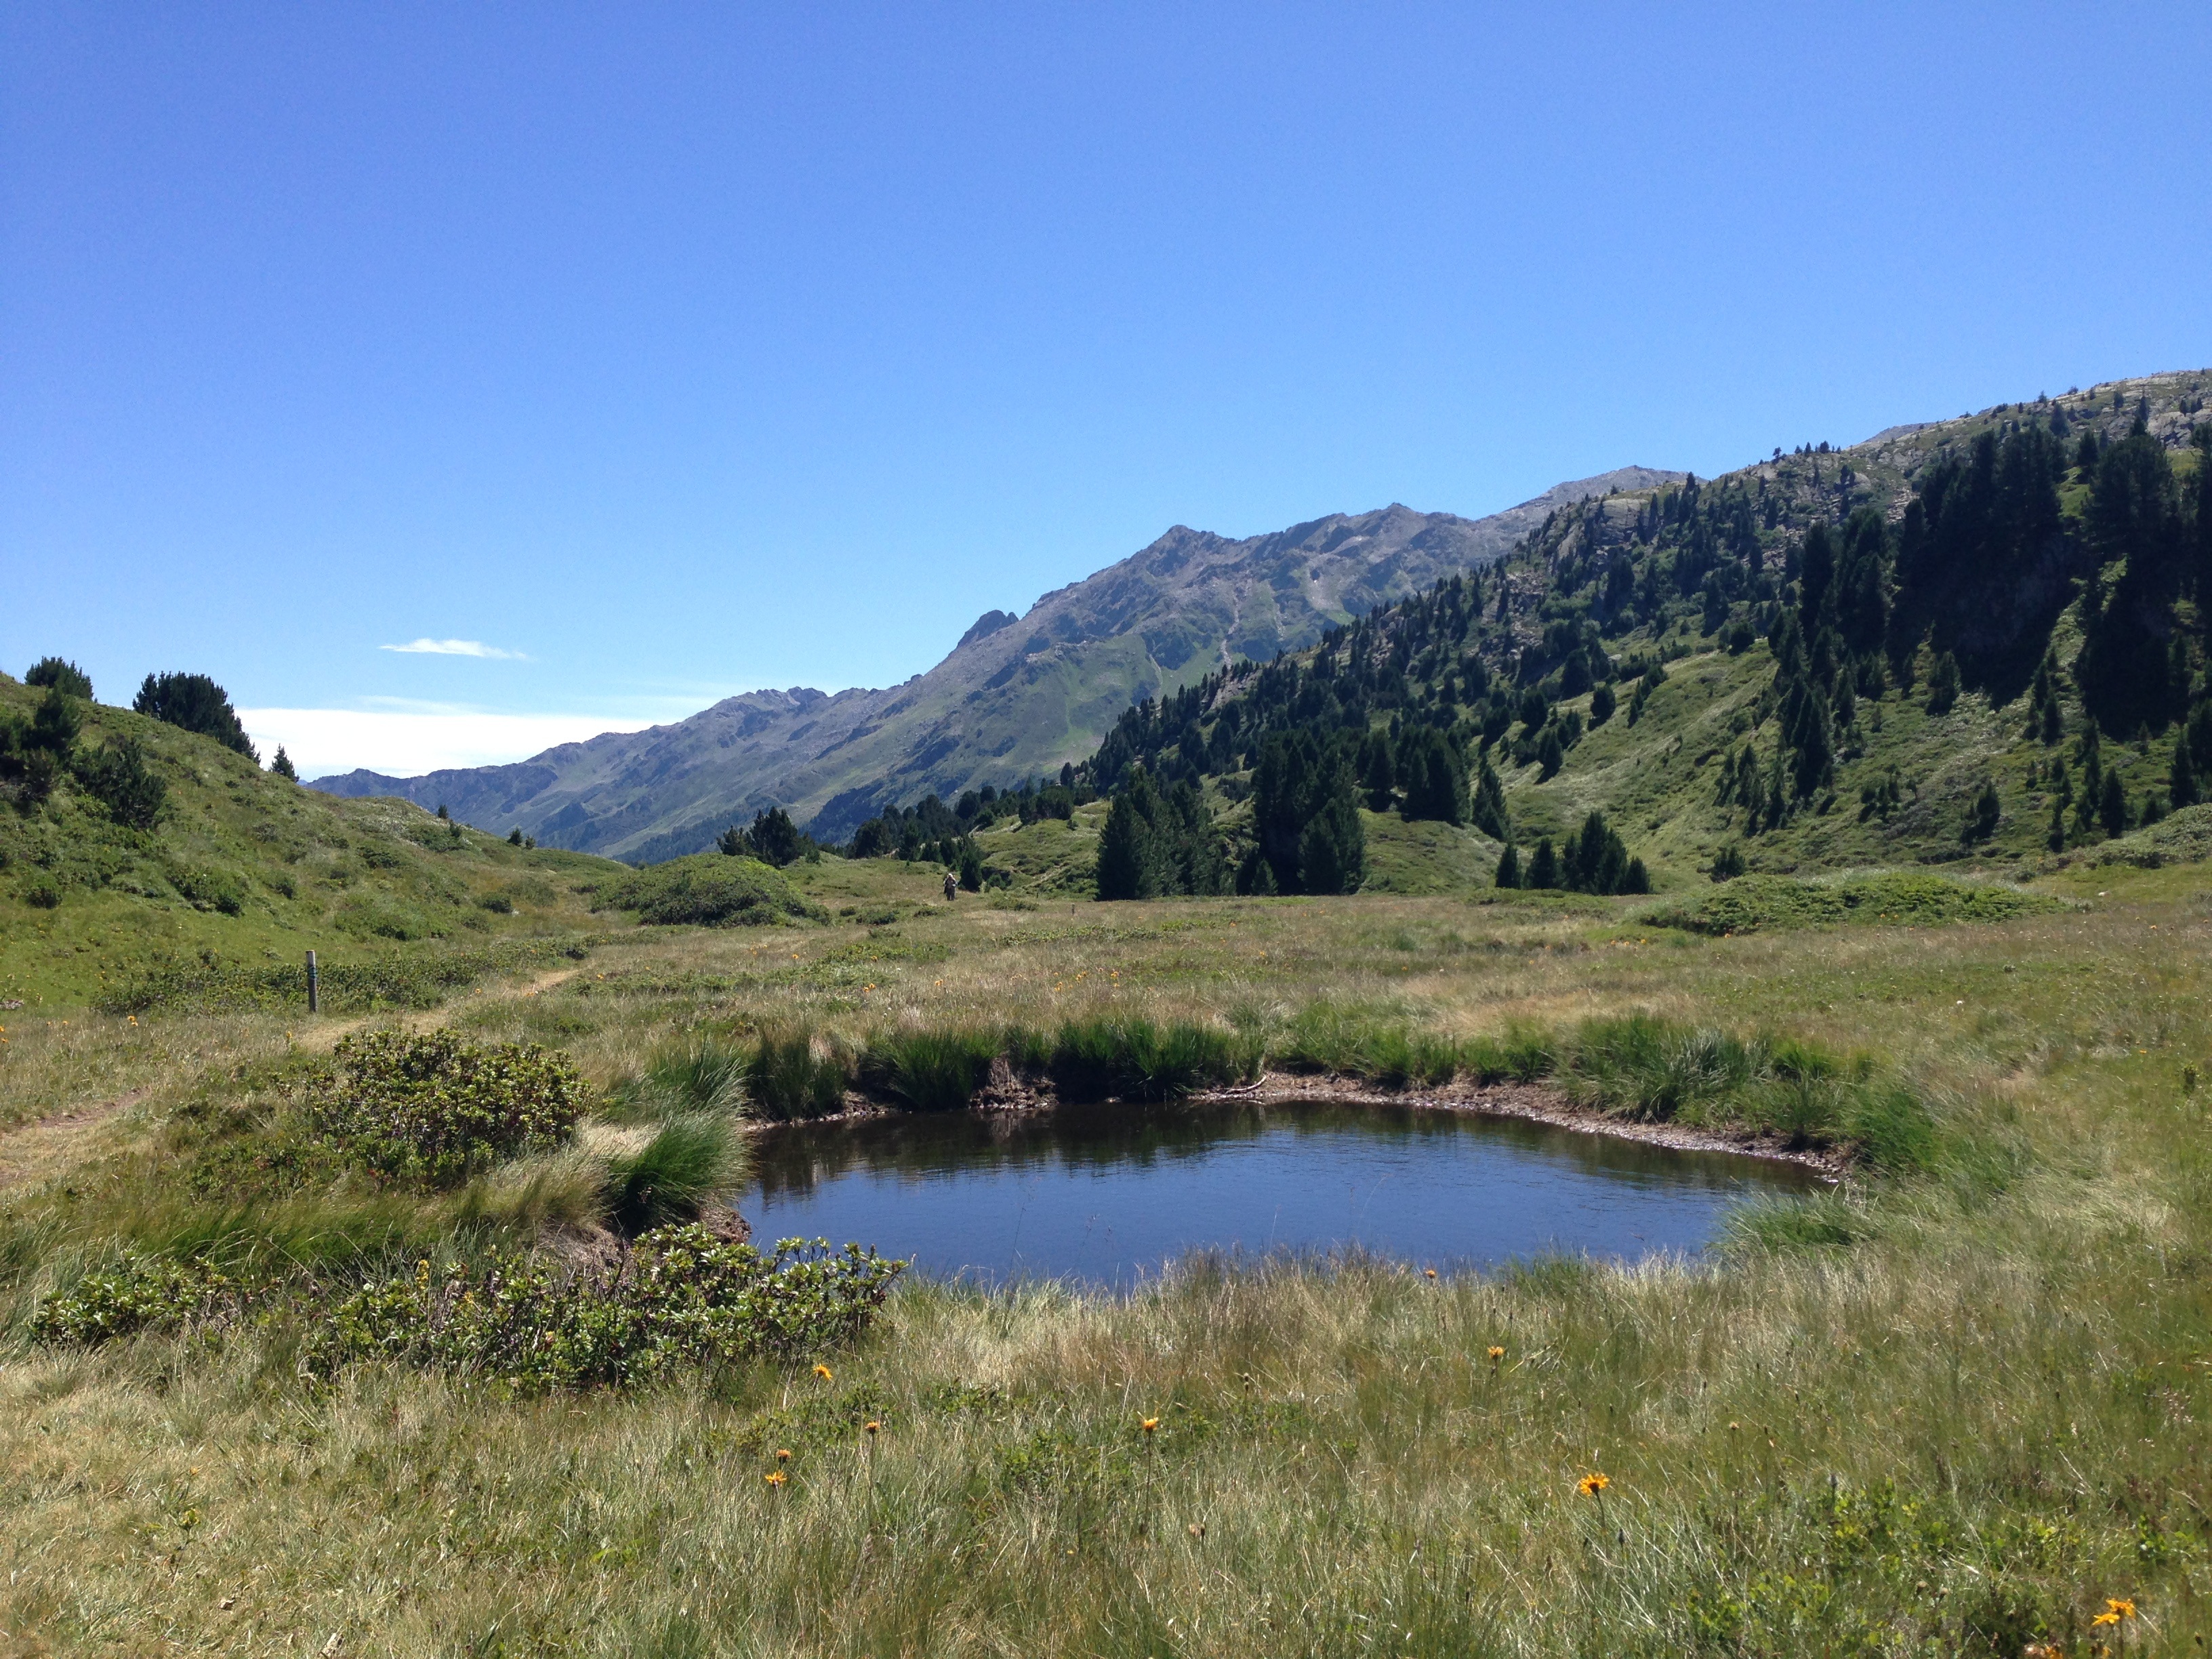
landscape, nature, wilderness, mountain, trail, meadow, lake, valley, mountain range, pond, holiday, reservoir, ridge, prato, mountains, grassland, wetland, plateau, fell, habitat, loch, ecosystem, landform, tarn, nature reserve, natural environment, mountainous landforms